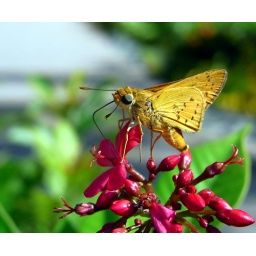
Not from the Sentosa butterfly park, this one I spotted in a random park somewhere.